John Robarts (Baháʼí)

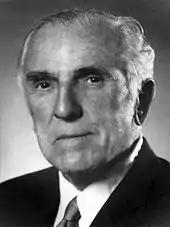
John Robarts

John Aldham Robarts (November 2, 1901 – June 18, 1991) was a prominent Canadian Baháʼí. He was born in 1901 in Waterloo, Ontario, to Aldham Wilson Robarts and Rachel Mary Montgomery-Campbell. His sister was Marjorie Campbell Robarts, who survived the sinking of the Allan liner "RMS Hesperian" in September 1915.